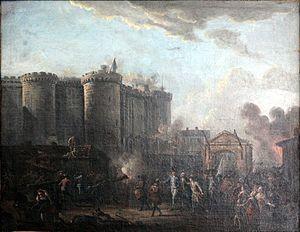
La prise de la Bastille, survenue le mardi 14 juillet 1789 à Paris, est l'un des événements inauguraux et emblématiques de la Révolution française. Cette journée, durant laquelle la Bastille est prise d’assaut par des émeutiers est, dans la tradition historiographique, considérée comme la première intervention d'ampleur du peuple parisien dans le cours de la Révolution et dans la vie politique française.